Cayetano Valdés y Flores

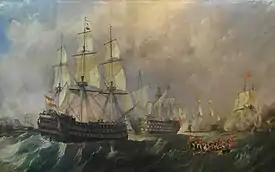
Valdés captaining "Infante don Pelayo" as she goes to rescue "Nuestra Señora de la Santísima Trinidad"

In 1797 Valdés was in command of the ship of the line "Infante don Pelayo" at the Battle of Cape St Vincent when a British fleet under Sir John Jervis defeated the Spanish. During the battle, Valdés forced the ship of the line "Nuestra Señora de la Santísima Trinidad", which had struck her colours, to raise them again before "Infante don Pelayo" led the ship away from the battle. For his actions, Valdés was promoted to captain ("capitán de navío") and gained a reputation as a strong fighter.